Room No. 9

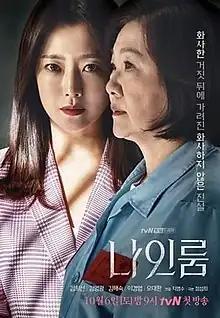
Promotional poster

Room No. 9 is a 2018 South Korean television series starring Kim Hee-sun, Kim Hae-sook and Kim Young-kwang. It aired on tvN from October 6 to November 25, 2018, every Saturday and Sunday at 21:00 (KST).